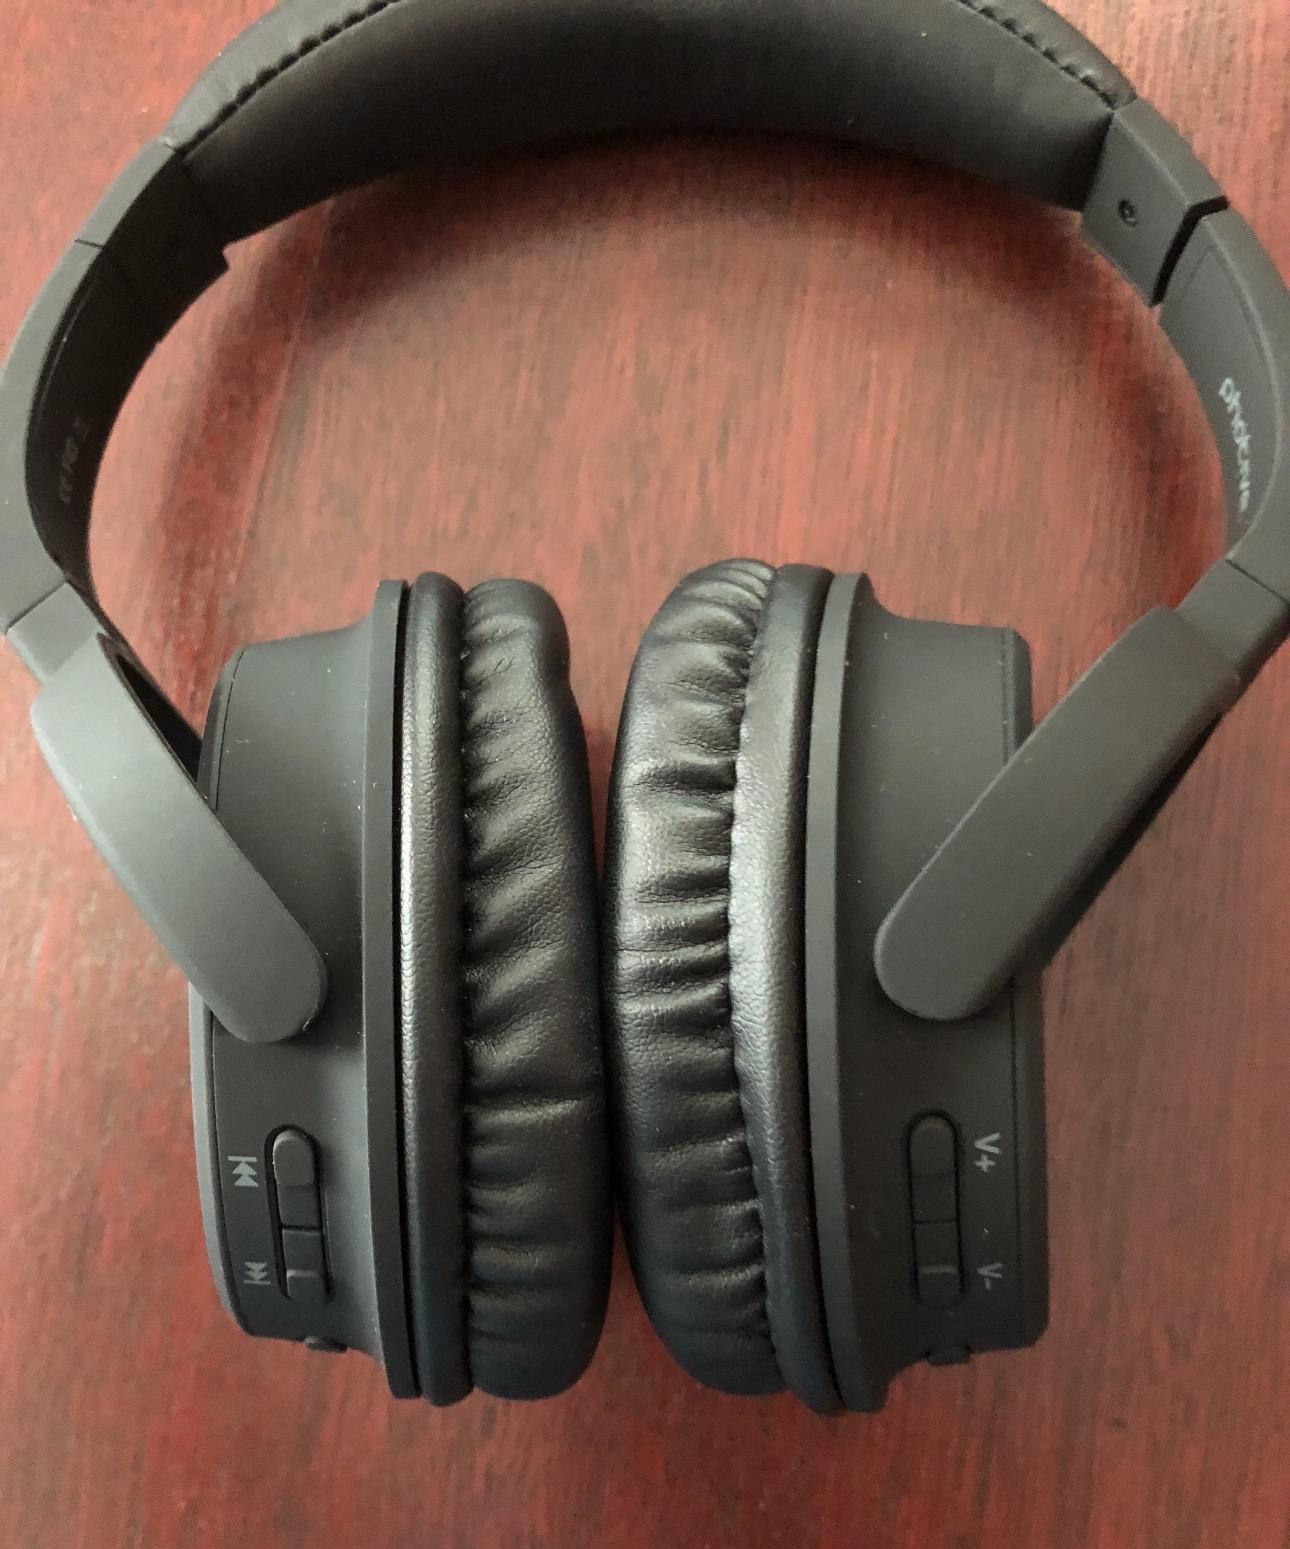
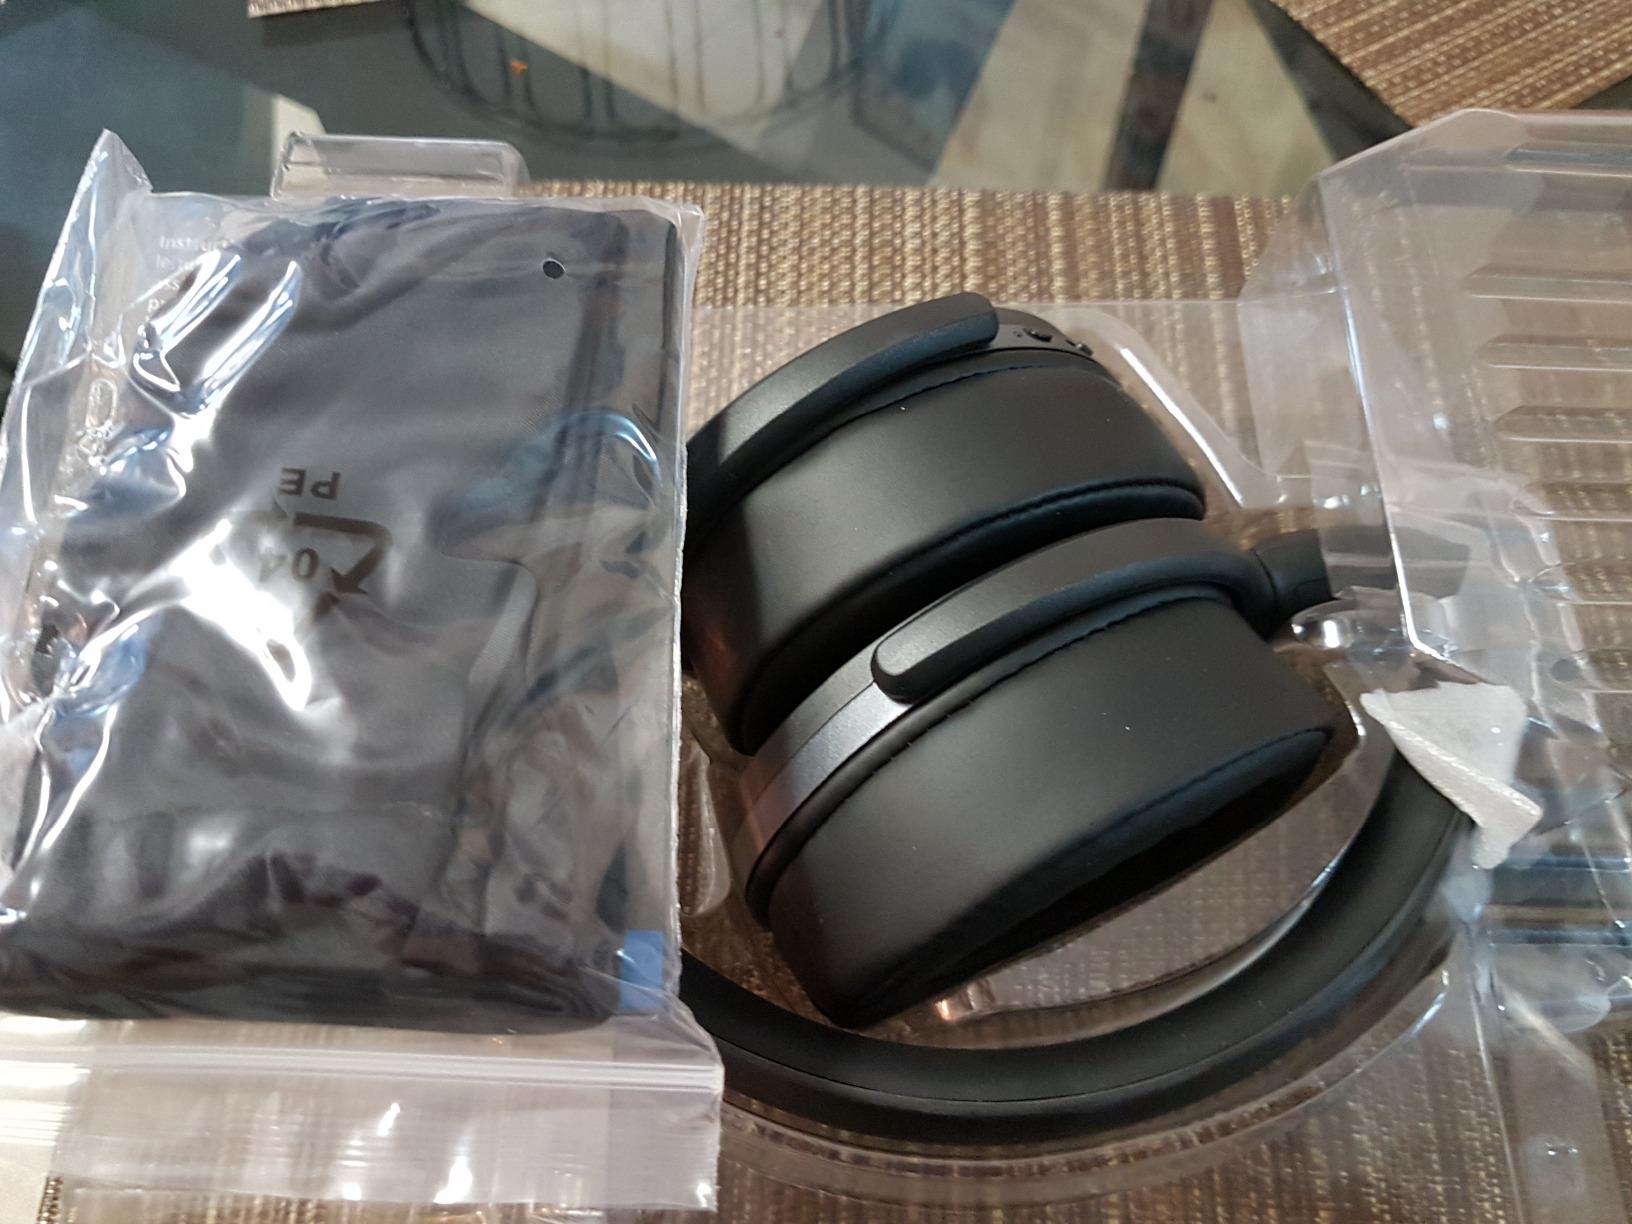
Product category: headphones
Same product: no